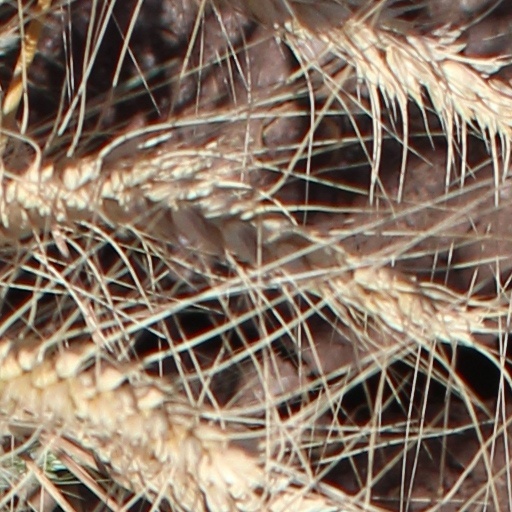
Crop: wheat